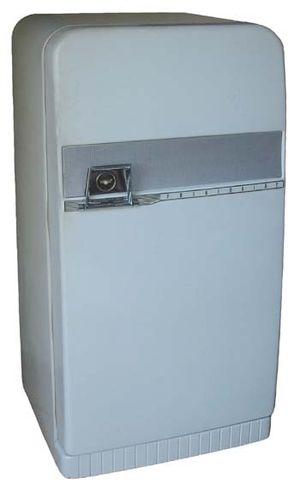
Salon annuel présentant à Paris les innovations en matière d’habitation et d’équipement, le salon des arts ménagers est apparu en 1923 et a connu un record de fréquentation au milieu des années 1950. Il a disparu en 1983.
Jacques Cooper est un styliste français né le 23 janvier 1931 à Chantilly.
Les chlorofluorocarbures ou CFC sont une sous-classe de gaz fluorés, eux-mêmes faisant partie de la famille des halogénoalcanes. Ce sont des gaz composés dérivés des alcanes, où tous les atomes d’hydrogène ont été substitués par des atomes de chlore et de fluor. Ils font partie des gaz qui contribuent à la dégradation de la couche d'ozone.